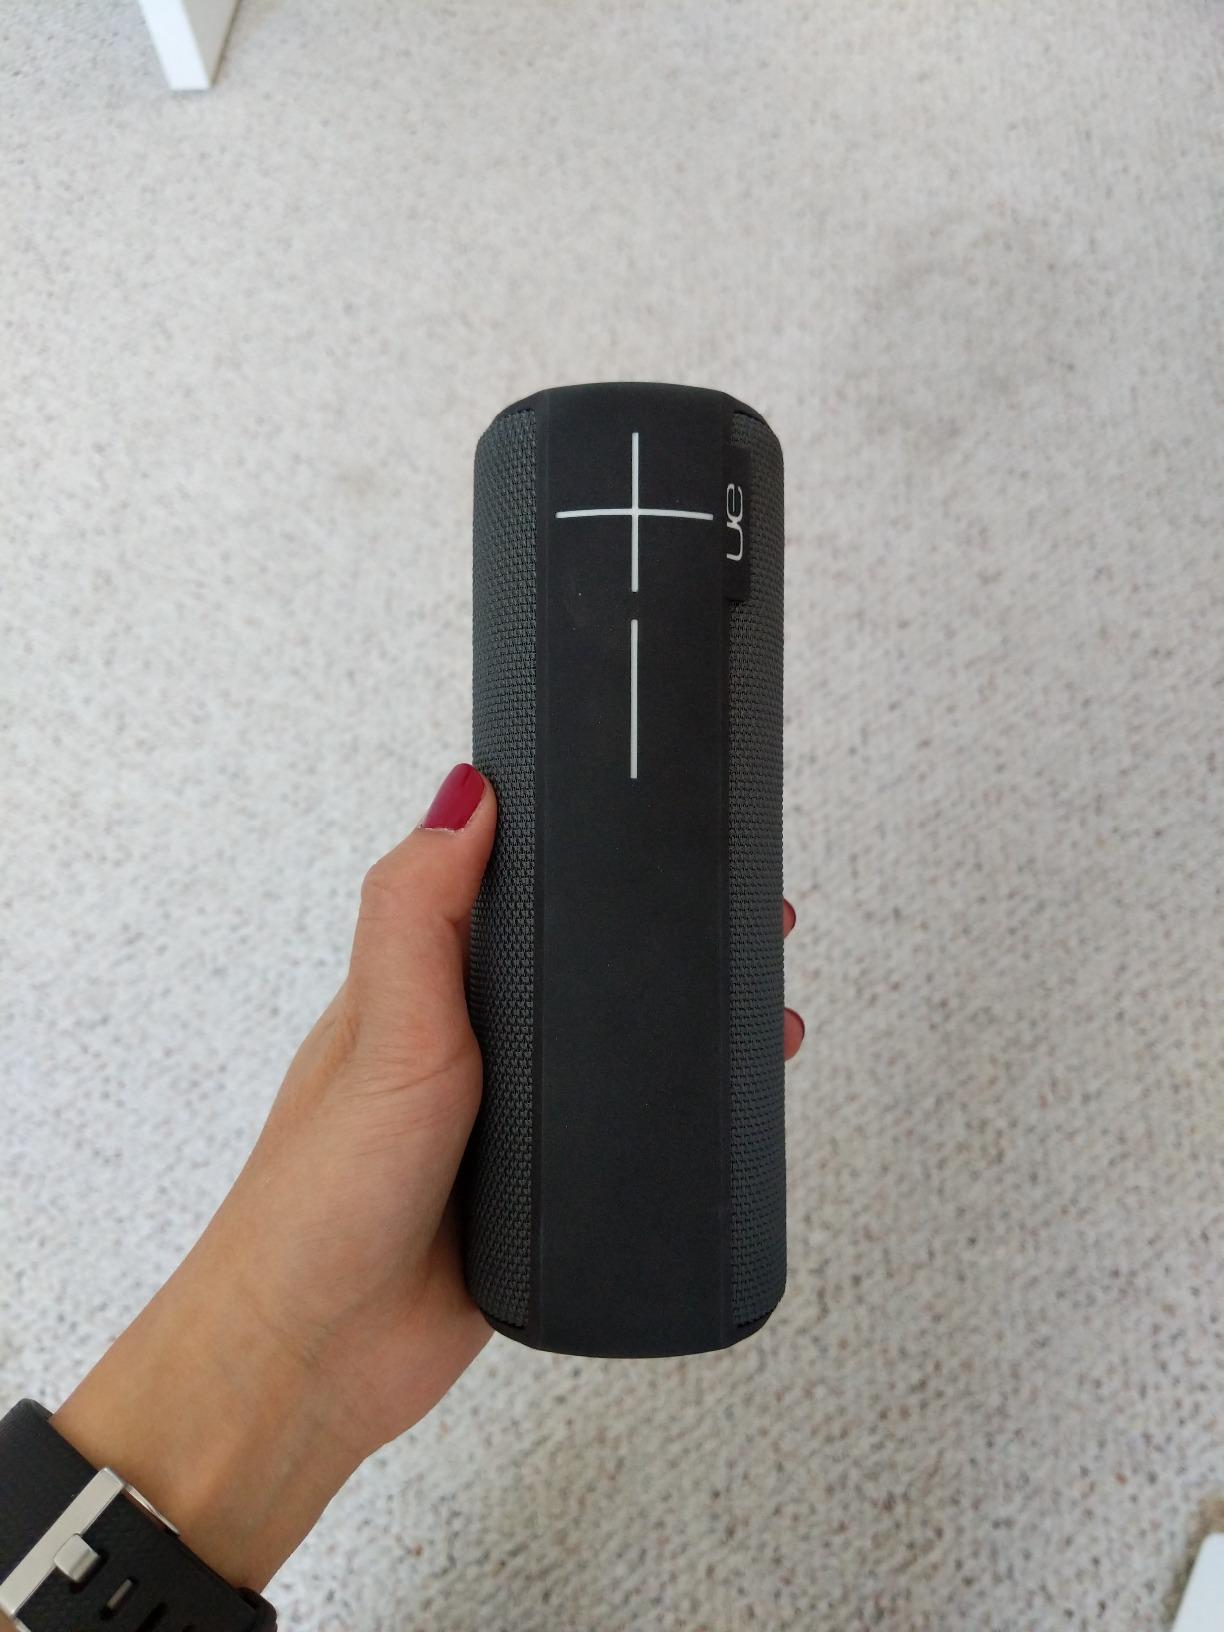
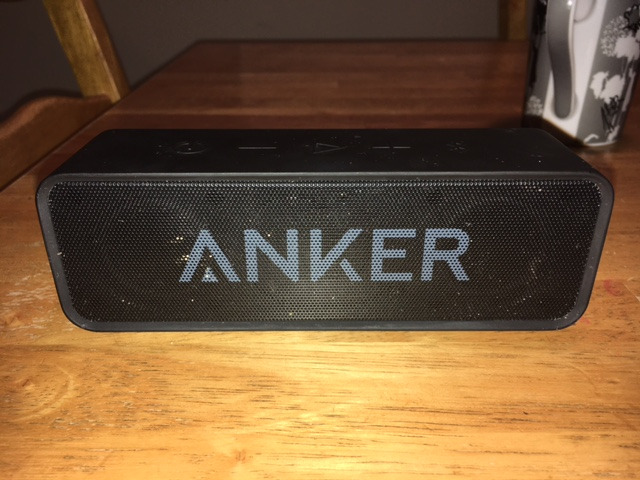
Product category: speaker
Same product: no